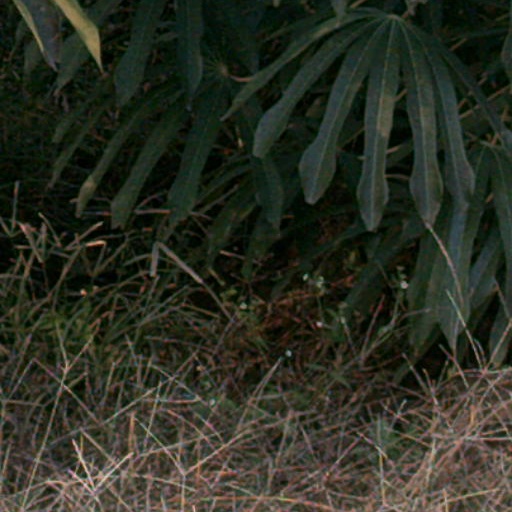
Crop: cassava